Listed buildings in Marston, Cheshire

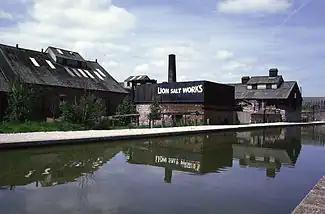
Lion Salt Works and the Trent and Mersey Canal

Marston is a village and a civil parish in Cheshire West and Chester, England. It contains nine buildings that are recorded in the National Heritage List for England as designated listed buildings, all of which are at Grade II. This grade is the lowest of the three gradings given to listed buildings and is applied to "buildings of national importance and special interest". Running through the parish is the Trent and Mersey Canal. The listed buildings consist of a milepost on the canal, a guidepost at a road junction, a farmhouse and farm building, a war memorial, and four structures associated with the Lion Salt Works. The latter is also a scheduled monument. It is "the only substantially intact example in the county of a works producing white crystal salt by the evaporation method", and houses "the only remaining natural brine pumping open pan salt works in Europe".